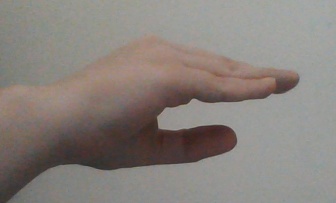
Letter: jeem